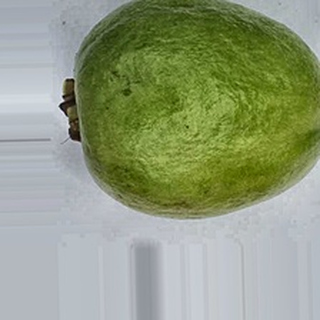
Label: healthy_guava